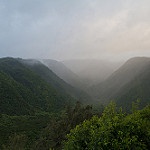
Label: mountain